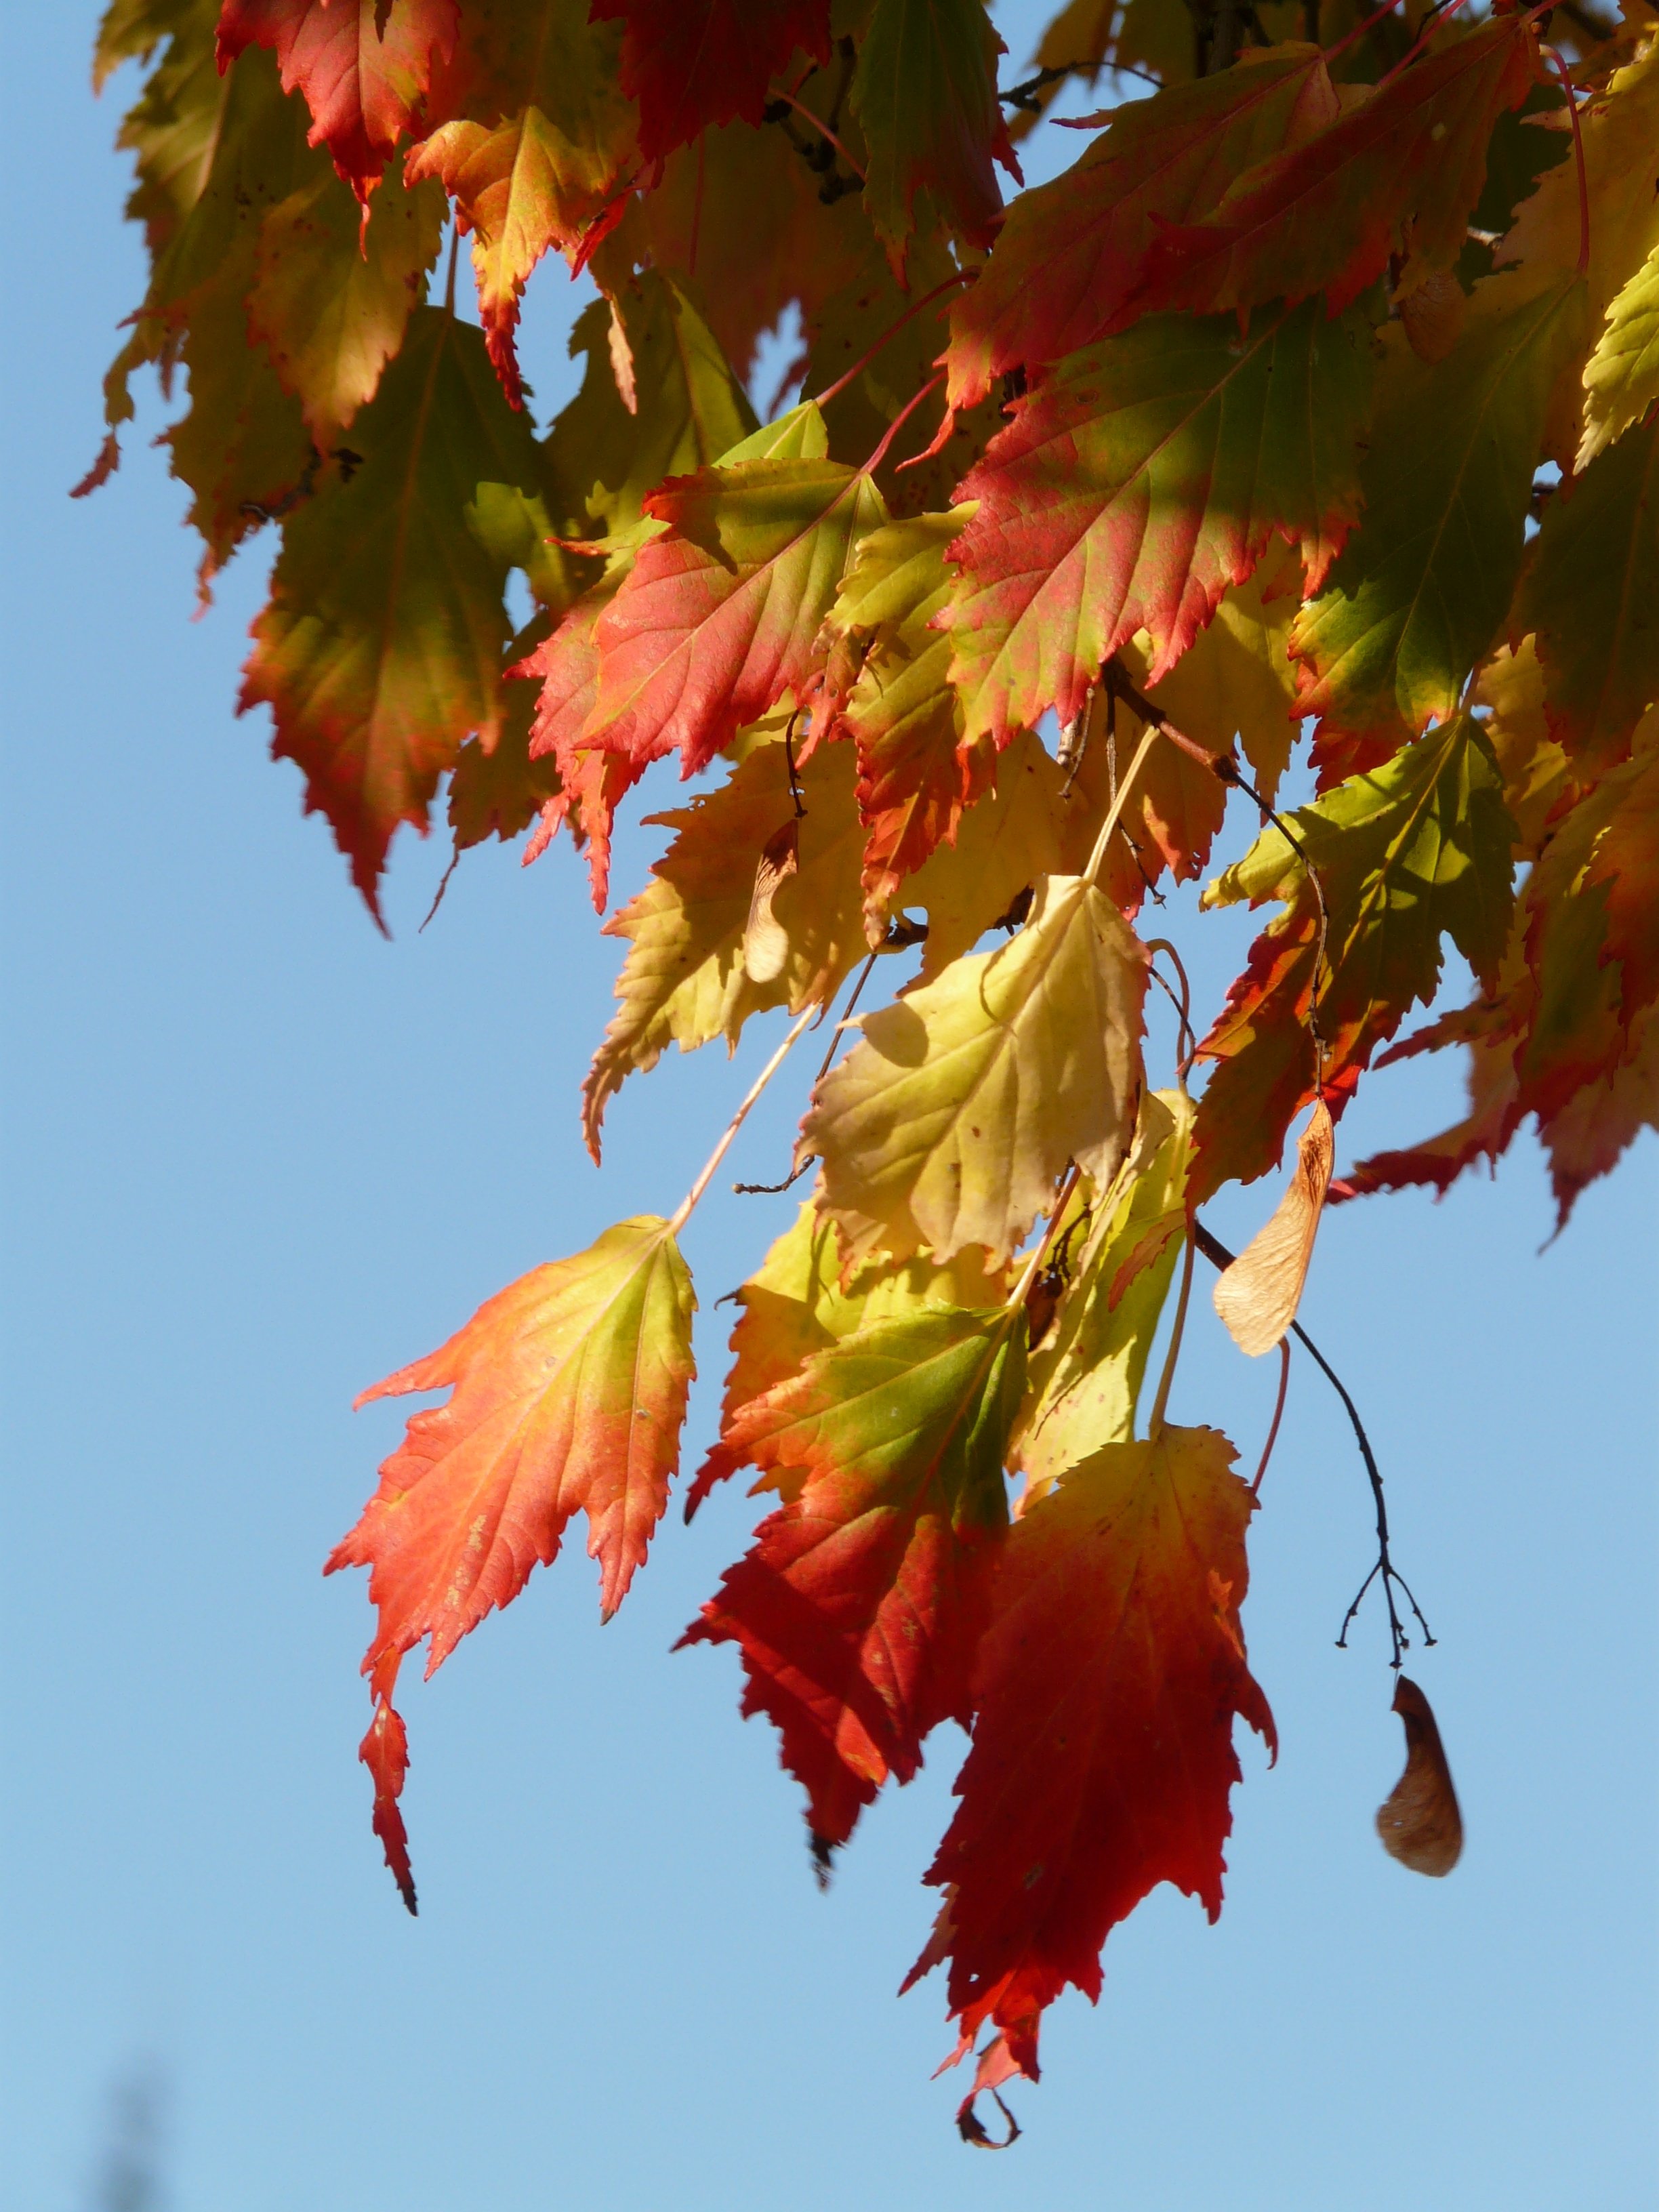
tree, forest, branch, plant, sun, sunlight, leaf, flower, golden, red, color, autumn, colorful, season, maple, maple tree, maple leaf, deciduous tree, leaves, bright, october, fall foliage, autumn forest, golden autumn, back light, golden october, flowering plant, needle leaf maple, acer platanoides, woody plant, land plant